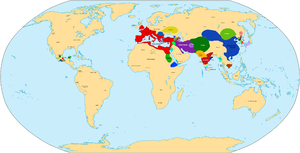
Les années 100 couvrent les années 100 à 109.